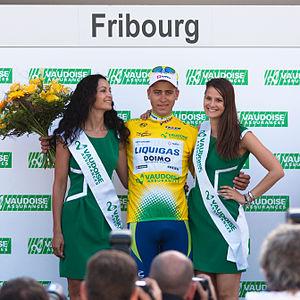
Peter Sagan maillot jaune lors de la seconde étape du Tour de Romandie 2010.